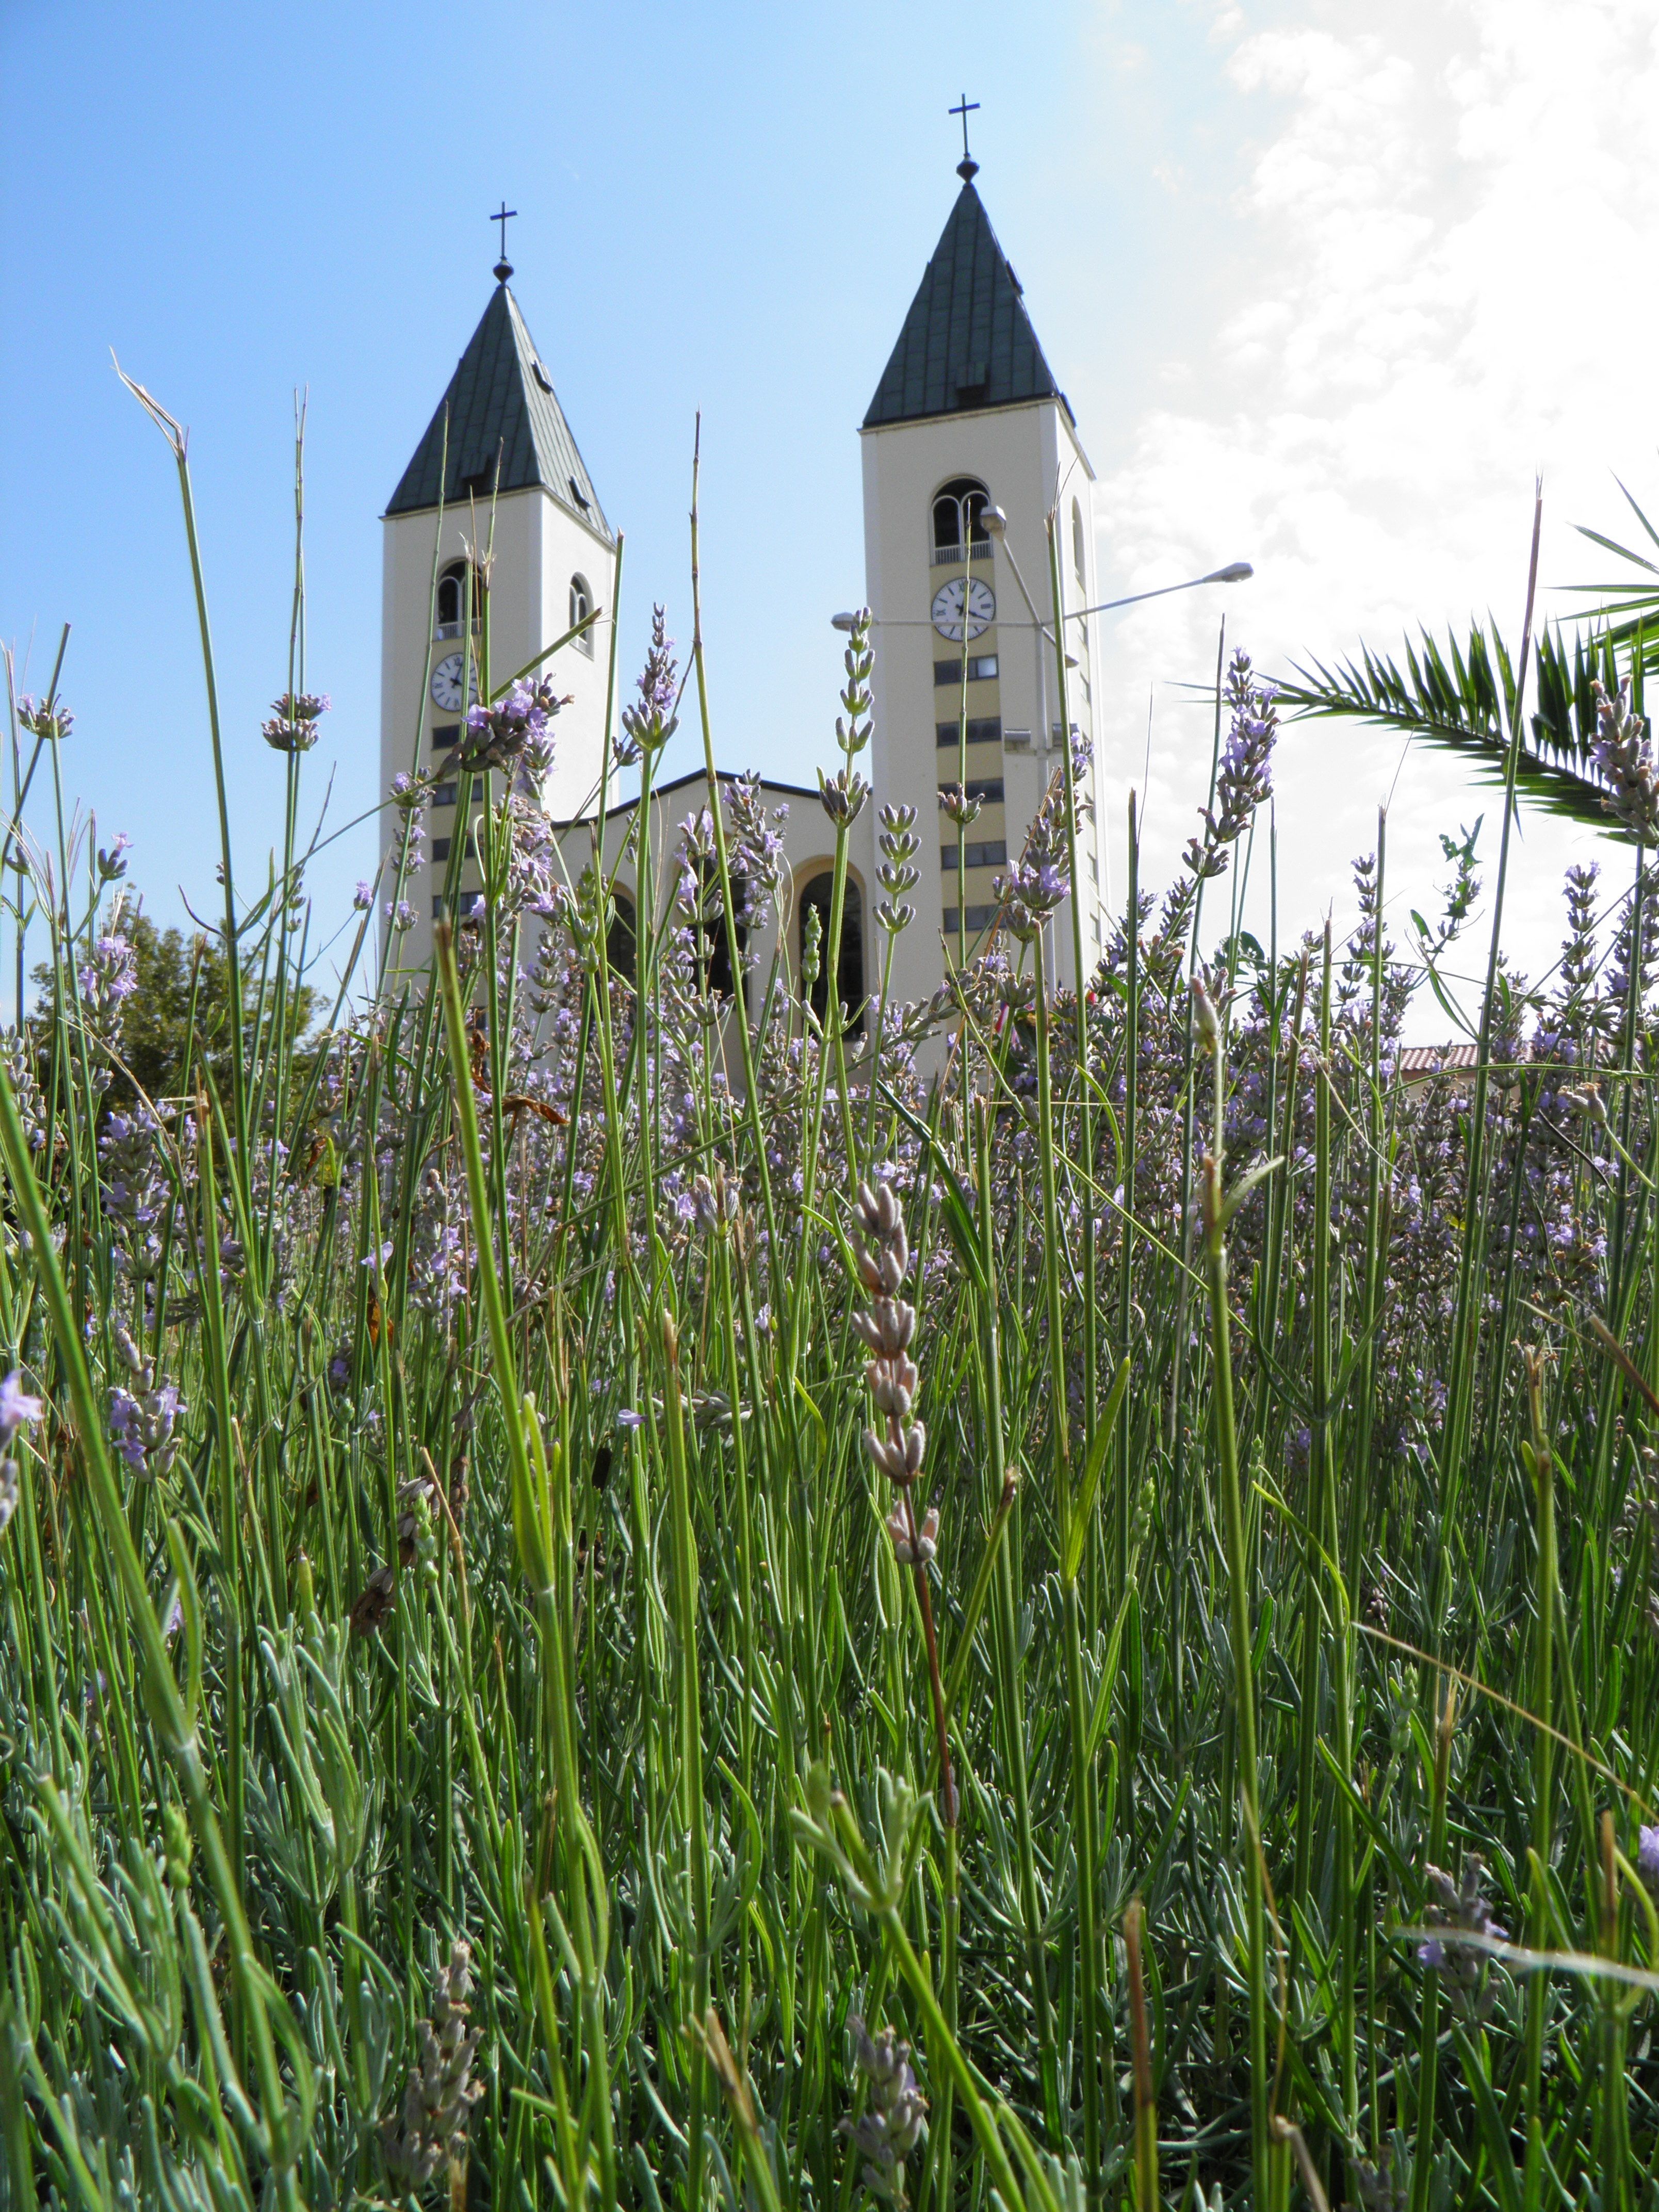
nature, grass, field, meadow, prairie, flower, pasture, church, lavender, flowers, grassland, violet, the sun, grass family